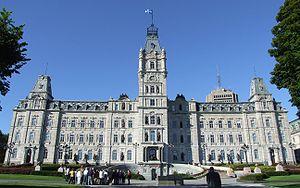
Hôtel du Parlement, ville de Québec, CANADA
L'Assemblée nationale du Québec forme, avec le lieutenant-gouverneur du Québec, le Parlement du Québec, lequel assume tous les pouvoirs qui sont attribués à la législature du Québec au Canada. Composée de 125 députés élus à un scrutin uninominal majoritaire à un tour, elle en est la chambre élective. Elle siège à l'hôtel du Parlement, à Québec (Québec), Canada.
Les provinces et les territoires du Canada sont les entités administratives dont le territoire couvre totalement le territoire canadien. Le Canada compte dix provinces : l'Alberta, la Colombie-Britannique, l'Île-du-Prince-Édouard, le Manitoba, le Nouveau-Brunswick, la Nouvelle-Écosse, l'Ontario, le Québec, la Saskatchewan et Terre-Neuve-et-Labrador, ainsi que trois territoires fédéraux : les Territoires du Nord-Ouest, le Nunavut et le Yukon.
Le Parlement du Québec est l'organe qui exerce le pouvoir législatif et le pouvoir constituant dans la province de Québec.